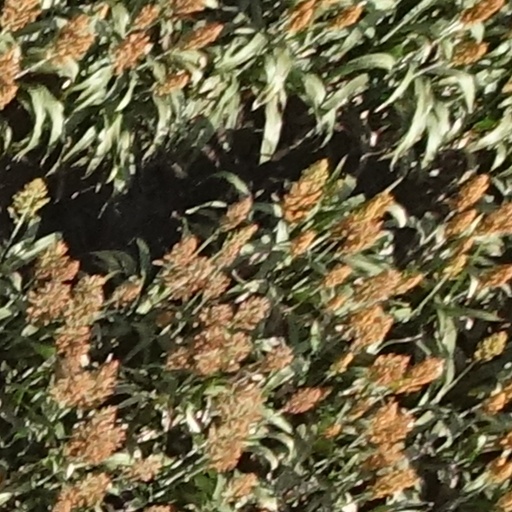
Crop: sorghum